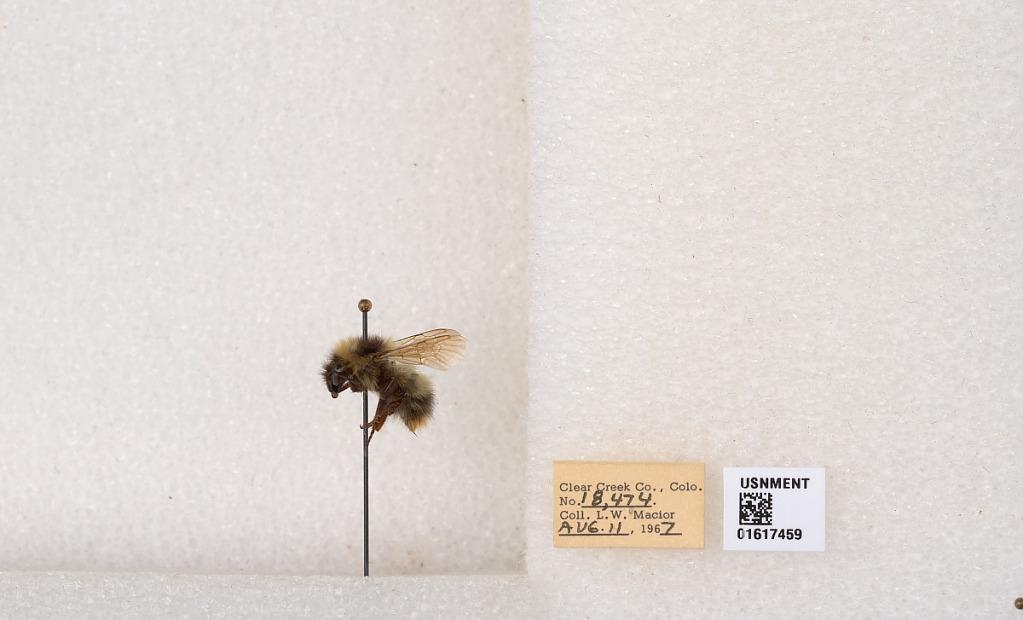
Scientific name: Bombus kirbyellus
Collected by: L. Macior
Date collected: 1967-8-11
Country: United States
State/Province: Colorado
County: Clear Creek
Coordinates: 39.6891, -105.644